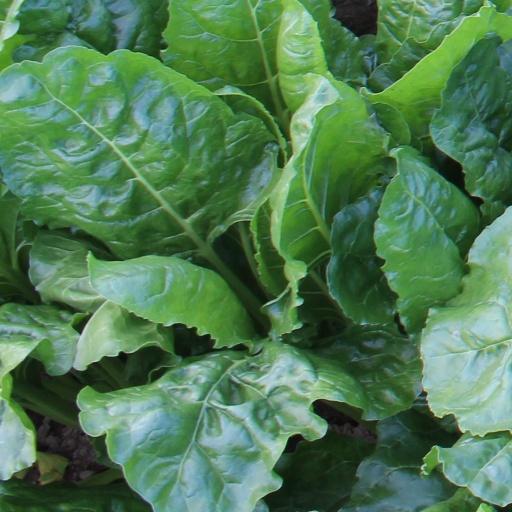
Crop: sugar beet